Melville H. Long

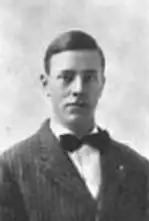
Long in his college yearbook (c. 1909)

Melville Hammond Long (October 18, 1889 – May 1969) of San Francisco, California, was an American tennis player.